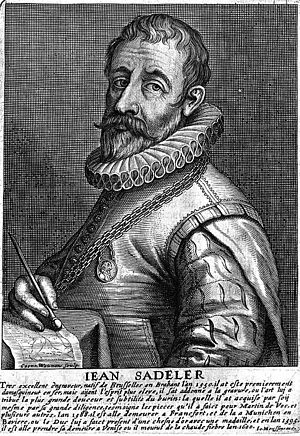
Jan Sadeler
Jan Sadeler var en flamsk kobberstikker og derudover tegner, gravør og udgiver.